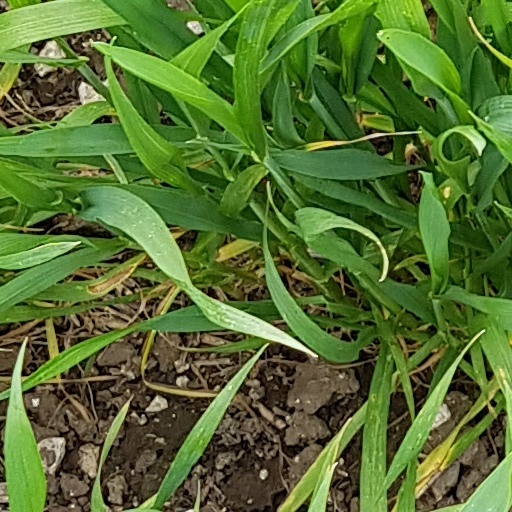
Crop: wheat